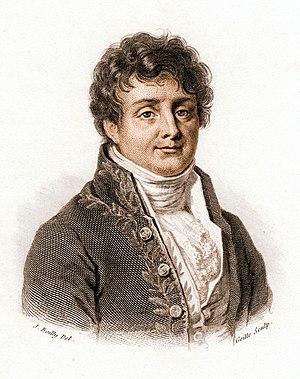
Jean Baptiste Joseph Fourier est un mathématicien et physicien français né le 21 mars 1768 à Auxerre et mort le 16 mai 1830 à Paris.
En analyse, la transformation de Fourier est une extension, pour les fonctions non périodiques, du développement en série de Fourier des fonctions périodiques. La transformation de Fourier associe à une fonction intégrable définie sur ℝ et à valeurs réelles ou complexes, une autre fonction sur ℝ appelée transformée de Fourier dont la variable indépendante peut s'interpréter en physique comme la fréquence ou la pulsation.
L’histoire de Grenoble couvre plus de 2 000 ans. À l'époque gallo-romaine, le bourg gaulois porte le nom de Cularo puis de Gratianopolis et voit son importance accrue lorsque les Comtes d’Albon la choisissent au début du XIᵉ siècle comme capitale de leur principauté, le Dauphiné. Avec ce nouveau statut, puis trois siècles plus tard l'annexion du Dauphiné au royaume de France, l'économie de Grenoble s'est développée pour devenir une ville parlementaire et militaire, gardienne de la frontière avec les États de Savoie.